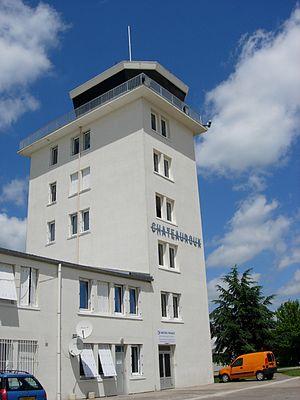
Tour de controle de Châteauroux Déols.
L'Indre est un département français de la région Centre-Val de Loire qui tire son nom de l'Indre, une rivière qui le traverse. L'Insee et la Poste lui attribuent le numéro de code 36.
Déols est une commune française située dans le département de l'Indre, en région Centre-Val de Loire.
L'aéroport de Châteauroux-Centre, précédemment appelé Châteauroux-Déols Marcel Dassault est l'aéroport de la commune française de Châteauroux.